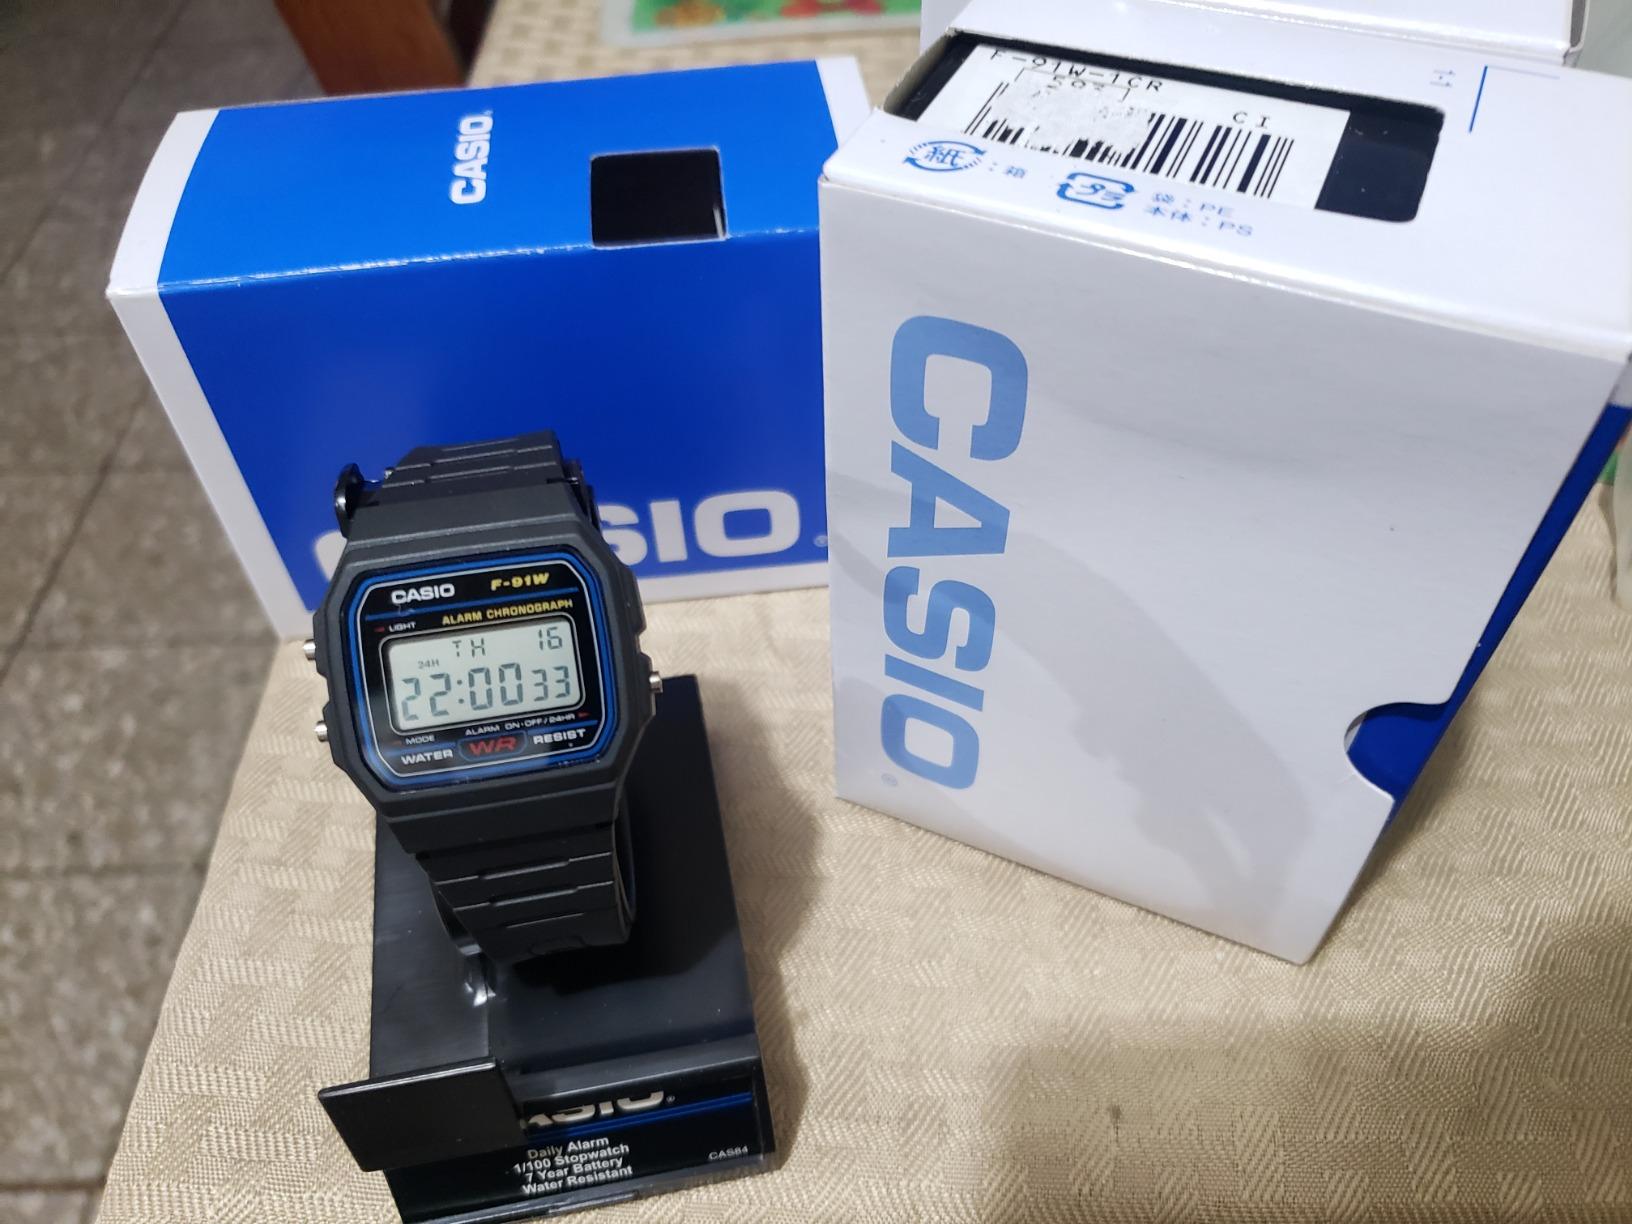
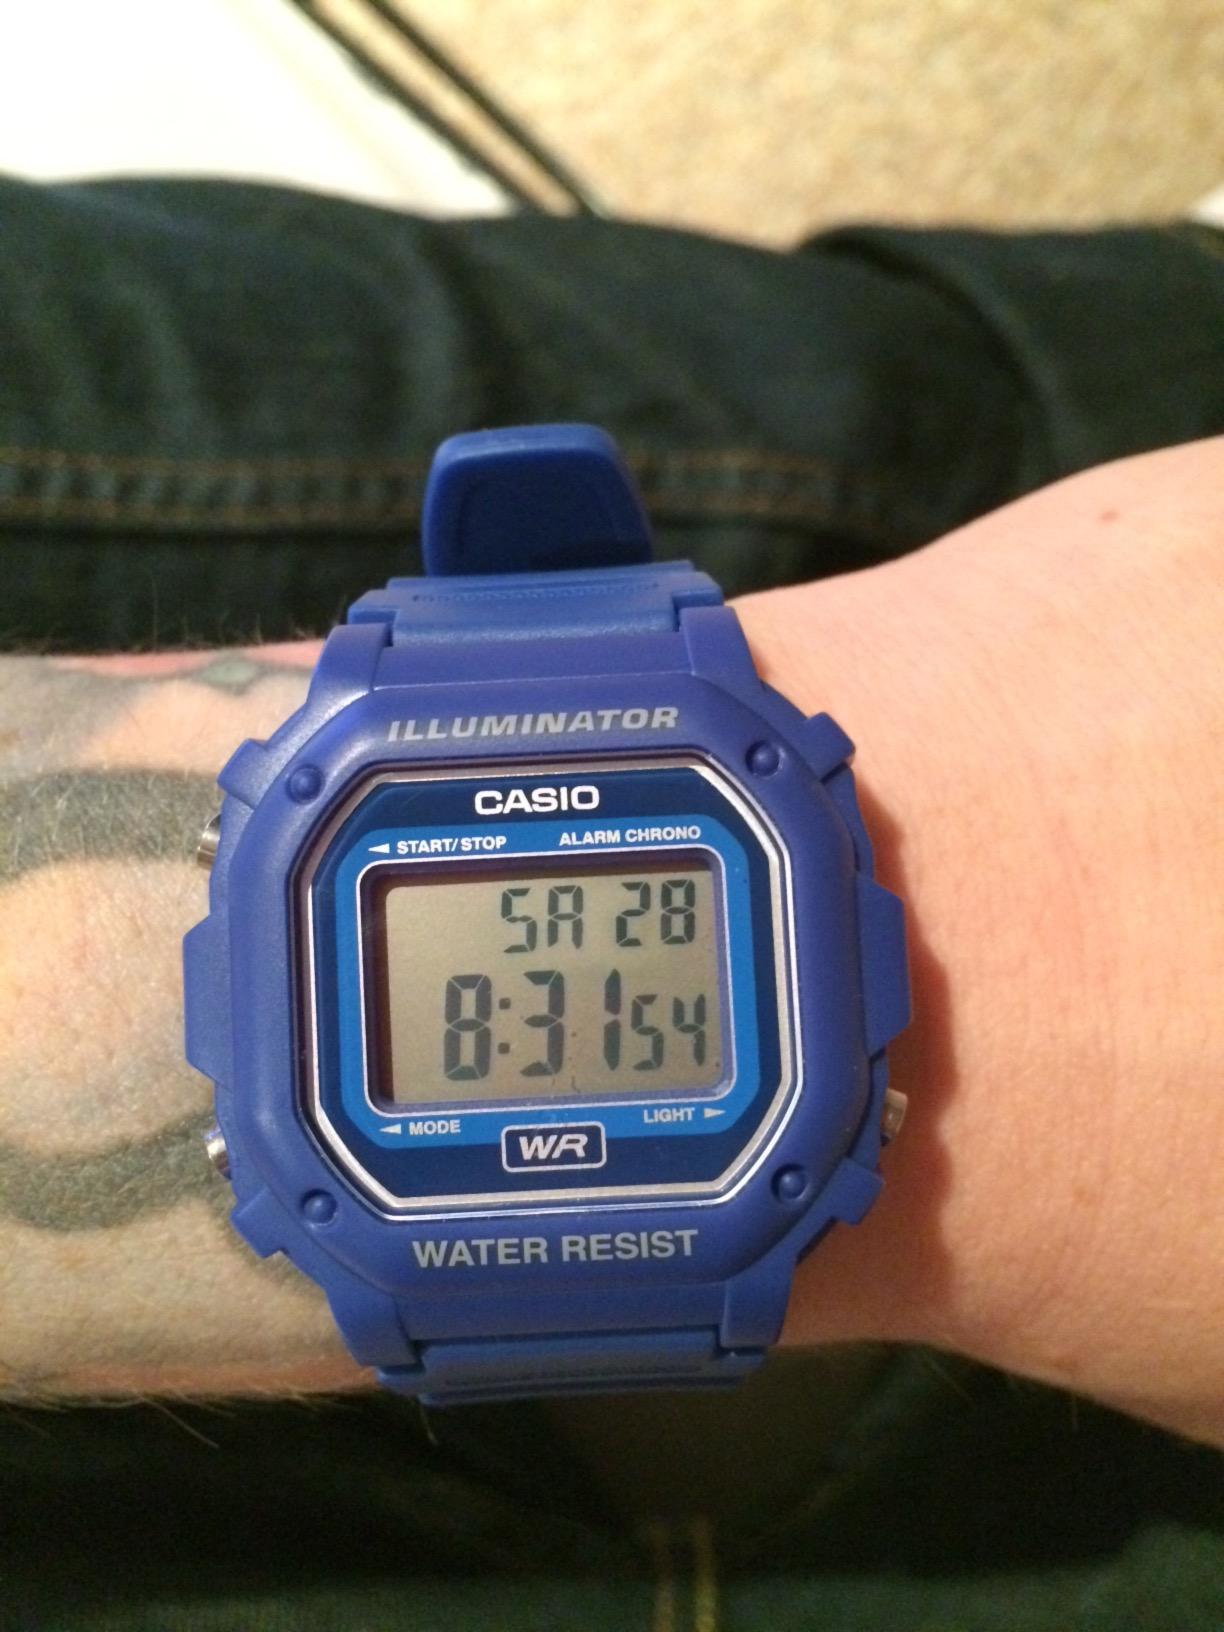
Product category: accessories_watch
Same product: no